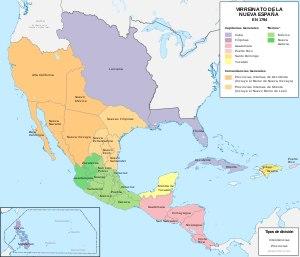
La Nouvelle-Espagne, ou Vice-Royauté de Nouvelle-Espagne, était une division administrative de l'ancien Empire espagnol ; il s'agissait, plus précisément, d'une vice-royauté de la monarchie catholique espagnole. Instaurée en 1535, elle n'a disparu qu'à l'indépendance du Mexique en 1821. De ce fait, on l'a également appelée, rétrospectivement, le « Vieux Mexique ».